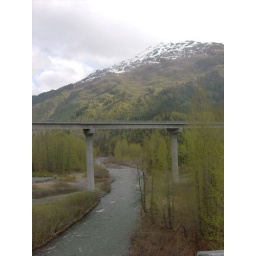
The river with highway bridge in foreground